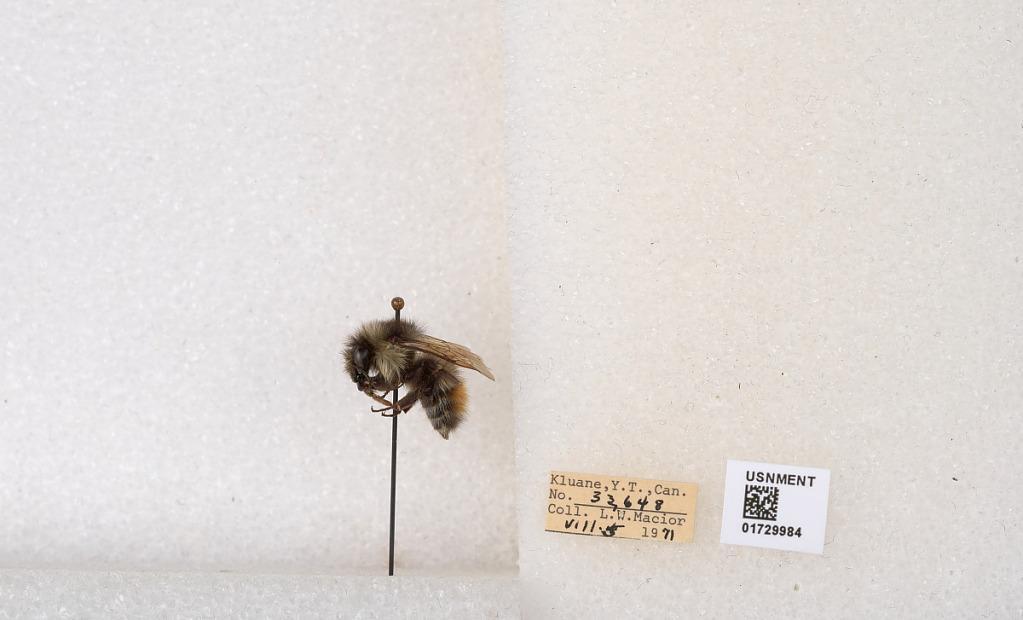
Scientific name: Bombus flavifrons Cresson
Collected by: L. Macior
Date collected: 1971-8-5
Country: Canada
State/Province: Yukon Territory
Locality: Kluane National Park and Reserve
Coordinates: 60.7493, -139.504